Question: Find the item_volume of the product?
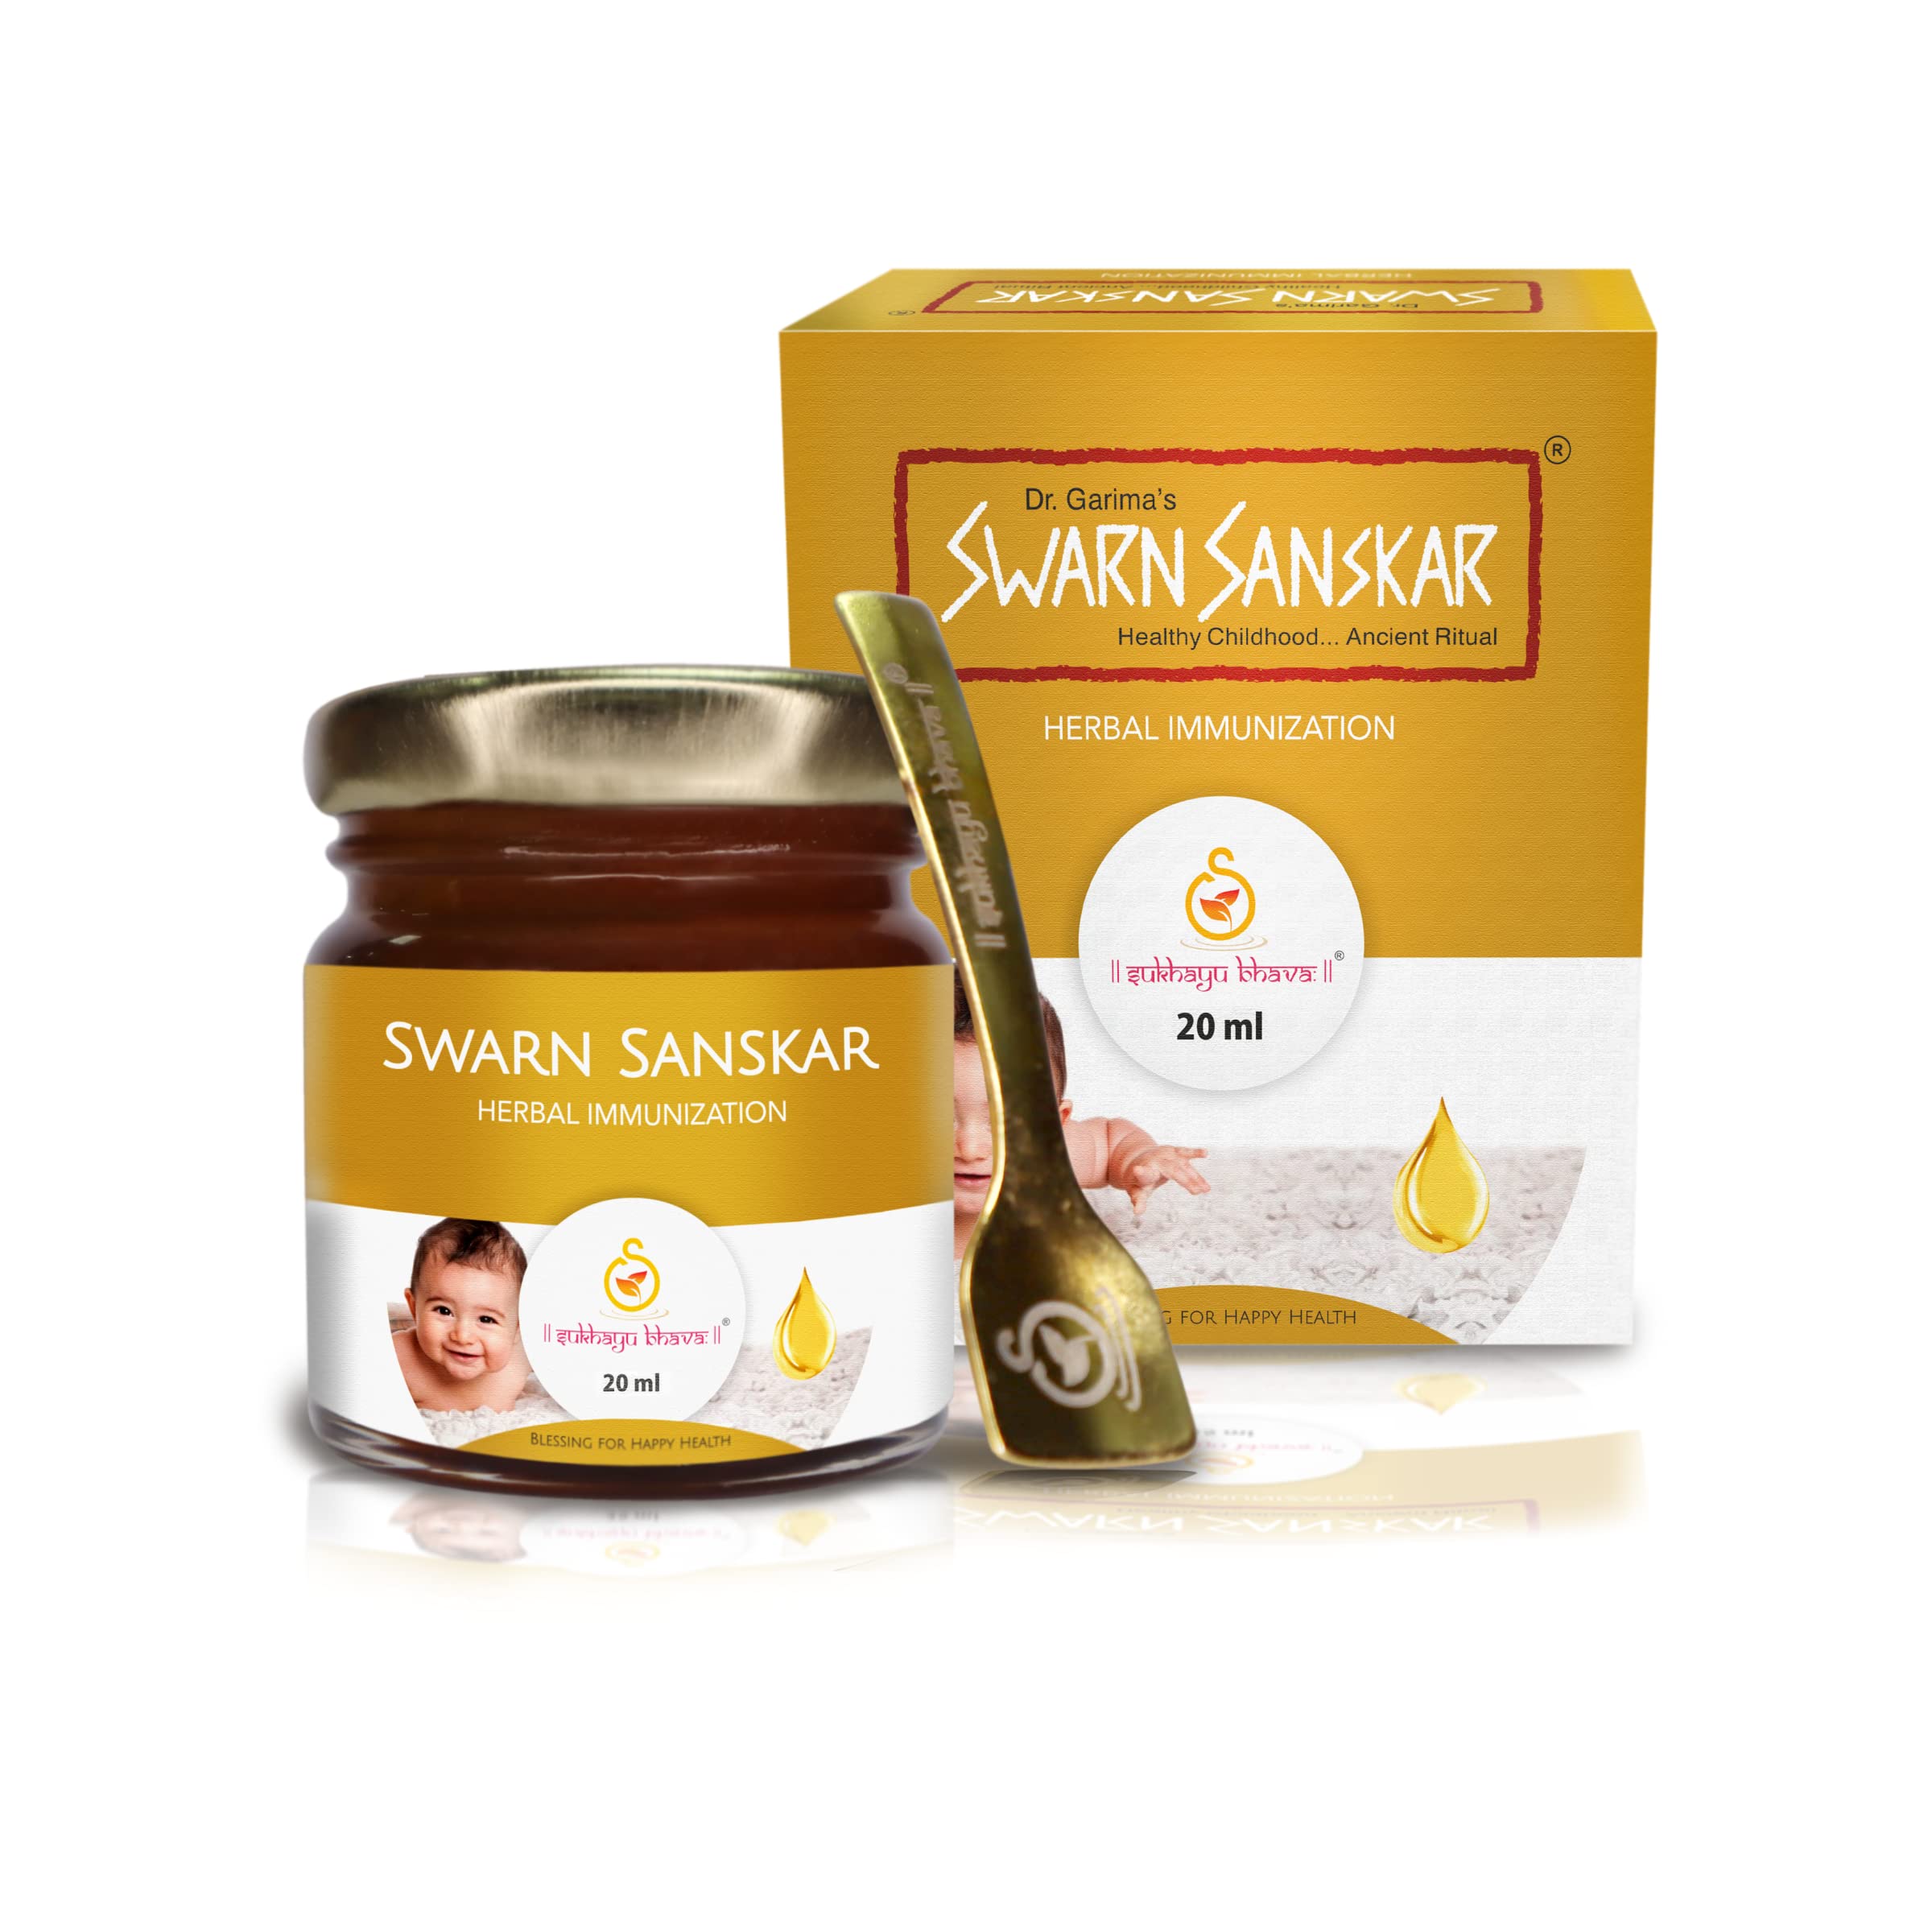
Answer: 20.0 millilitre